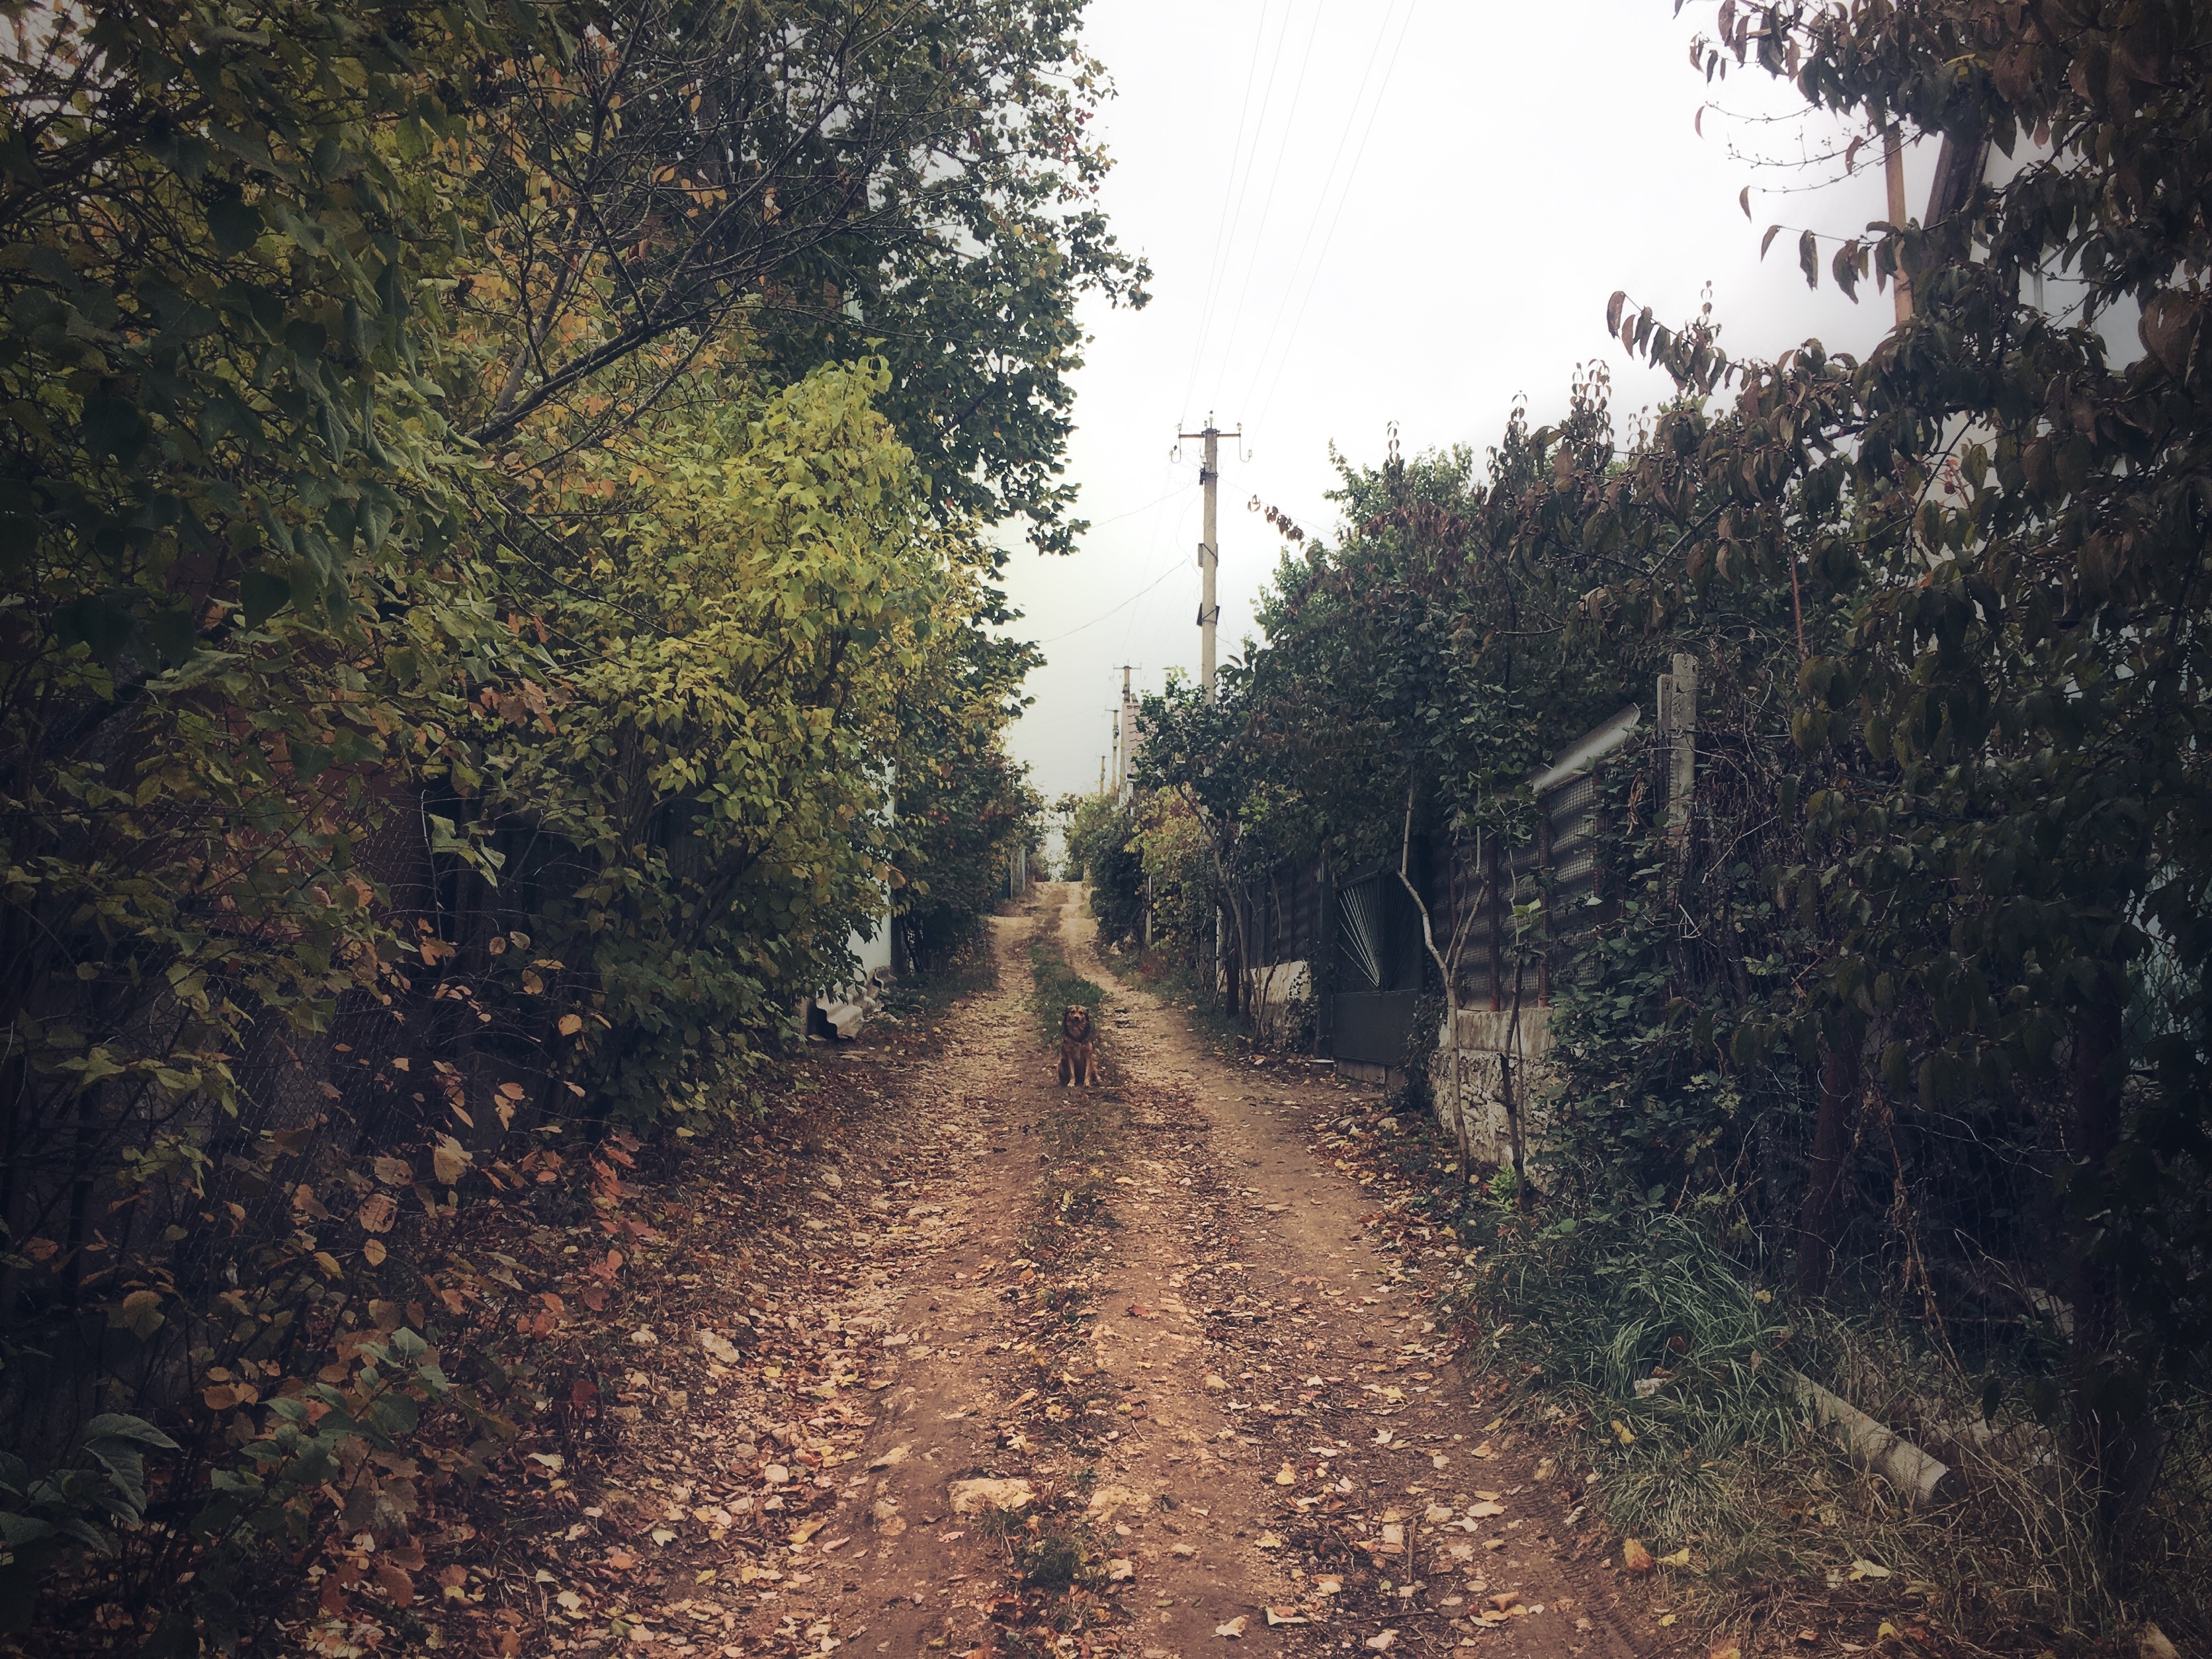
tree, nature, forest, track, road, trail, morning, leaf, transport, autumn, soil, season, infrastructure, woodland, habitat, rural area, atmospheric phenomenon, woody plant